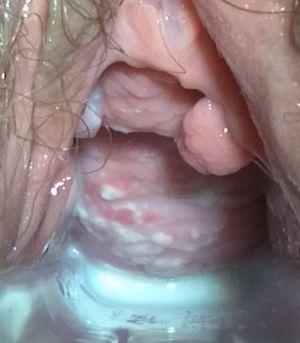
fr:Vaginite candidosique détectée lors d'un examen gynécologique au spéculum, montrant une plaque épaisse et craieuse sur la paroi antérieure du vagin. Un légér érythème est visible au centre de l'image, où un peu de plaque a été prélevée.
La vaginite candidosique ou candidose vaginale est une vaginite par une mycose le plus souvent Candida albicans. Cette dernière se trouve la plupart du temps dans le vagin et le système digestif et ne provoque pas de troubles. Néanmoins, quand l'organisme est confronté à certains éléments, l'équilibre de la région vaginale est modifié, et le champignon peut alors se multiplier et entraîner une candidose.